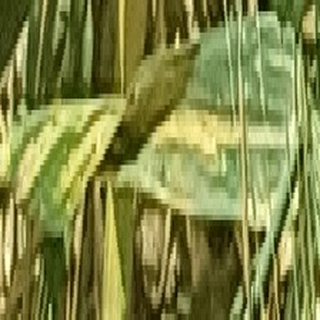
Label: wheat_yellow_rust